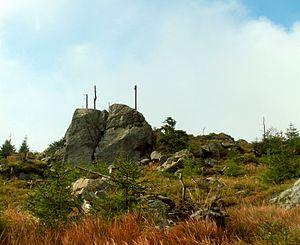
Le Parc national de la Šumava est une zone boisée en République tchèque qui est protégée par un statut spécial de protection de l'environnement. Ce statut du parc est régi par la loi n°114/1992 sur la nature et la protection du paysage. NP Šumava est le plus grand des parcs nationaux de la République tchèque. L'objet principal de la protection du parc réside principalement dans le développement de communautés biologiques uniques.